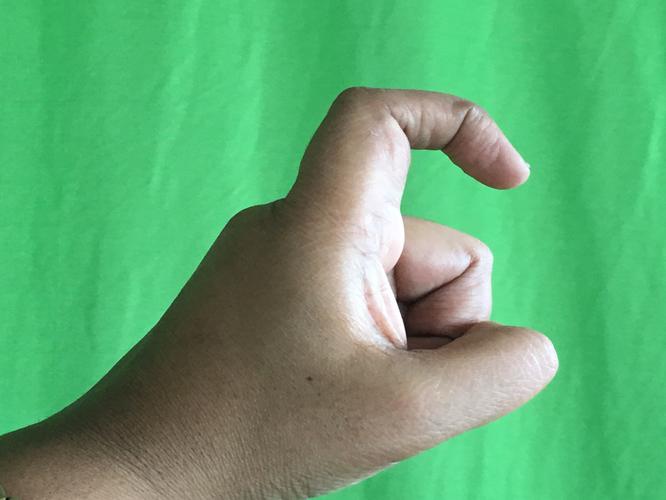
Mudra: Tamarachudam
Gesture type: single_hand